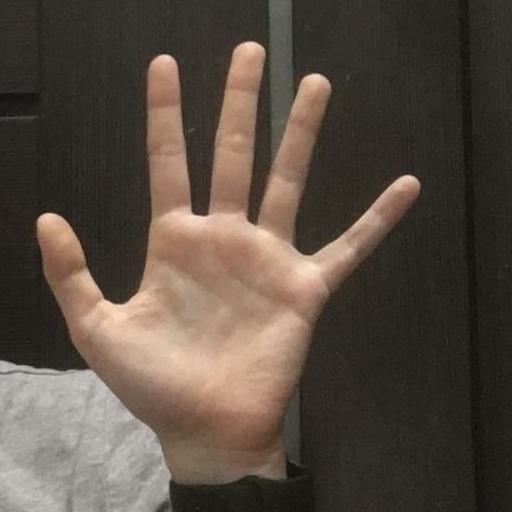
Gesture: palm